Pioneer Square station (Sound Transit)

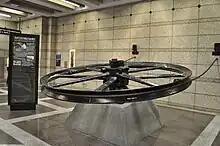
A preserved cable car flywheel on display at Pioneer Square station after its discovery during tunnel construction

Metro Transit began planning a bus tunnel through downtown Seattle in the 1970s, to be eventually converted to use by light rail trains. Metro approved the construction of a bus tunnel under 3rd Avenue in 1983, and chose to site one of the tunnel's five stations near the King County Courthouse at 3rd Avenue and James Street. The station was to be completed by late 1989 and use brick, stone, and tile to complement the design of nearby Pioneer Square.